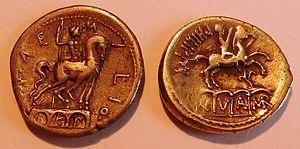
L'aqueduc de l'Aqua Marcia, aqueduc de Marcius ou aqueduc Marcien est le troisième aqueduc de Rome, construit par le préteur Quintus Marcius Rex qui a donné son nom à l'ouvrage, entre 144 et 140 av. J.-C.